Glycon

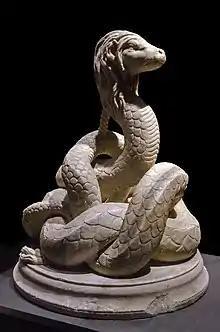
Late 2nd-century statue of Glycon. (National History and Archeology Museum, Constanţa, Romania)

Glycon, also spelled Glykon ( "Glýkōn", : "Glýkōnos"), was an ancient snake god. He had a large and influential cult within the Roman Empire in the 2nd century, with contemporary satirist Lucian providing the primary literary reference to the deity. Lucian claimed Glycon was created in the mid-2nd century by the Greek prophet Alexander of Abonoteichos. Lucian was ill-disposed toward the cult, calling Alexander a false prophet, accusing the whole enterprise of being a hoax, and that Glycon himself was a hand puppet.